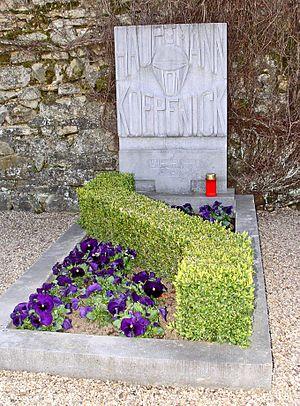
Luxembourg-ville, cimetère Notre-Dame